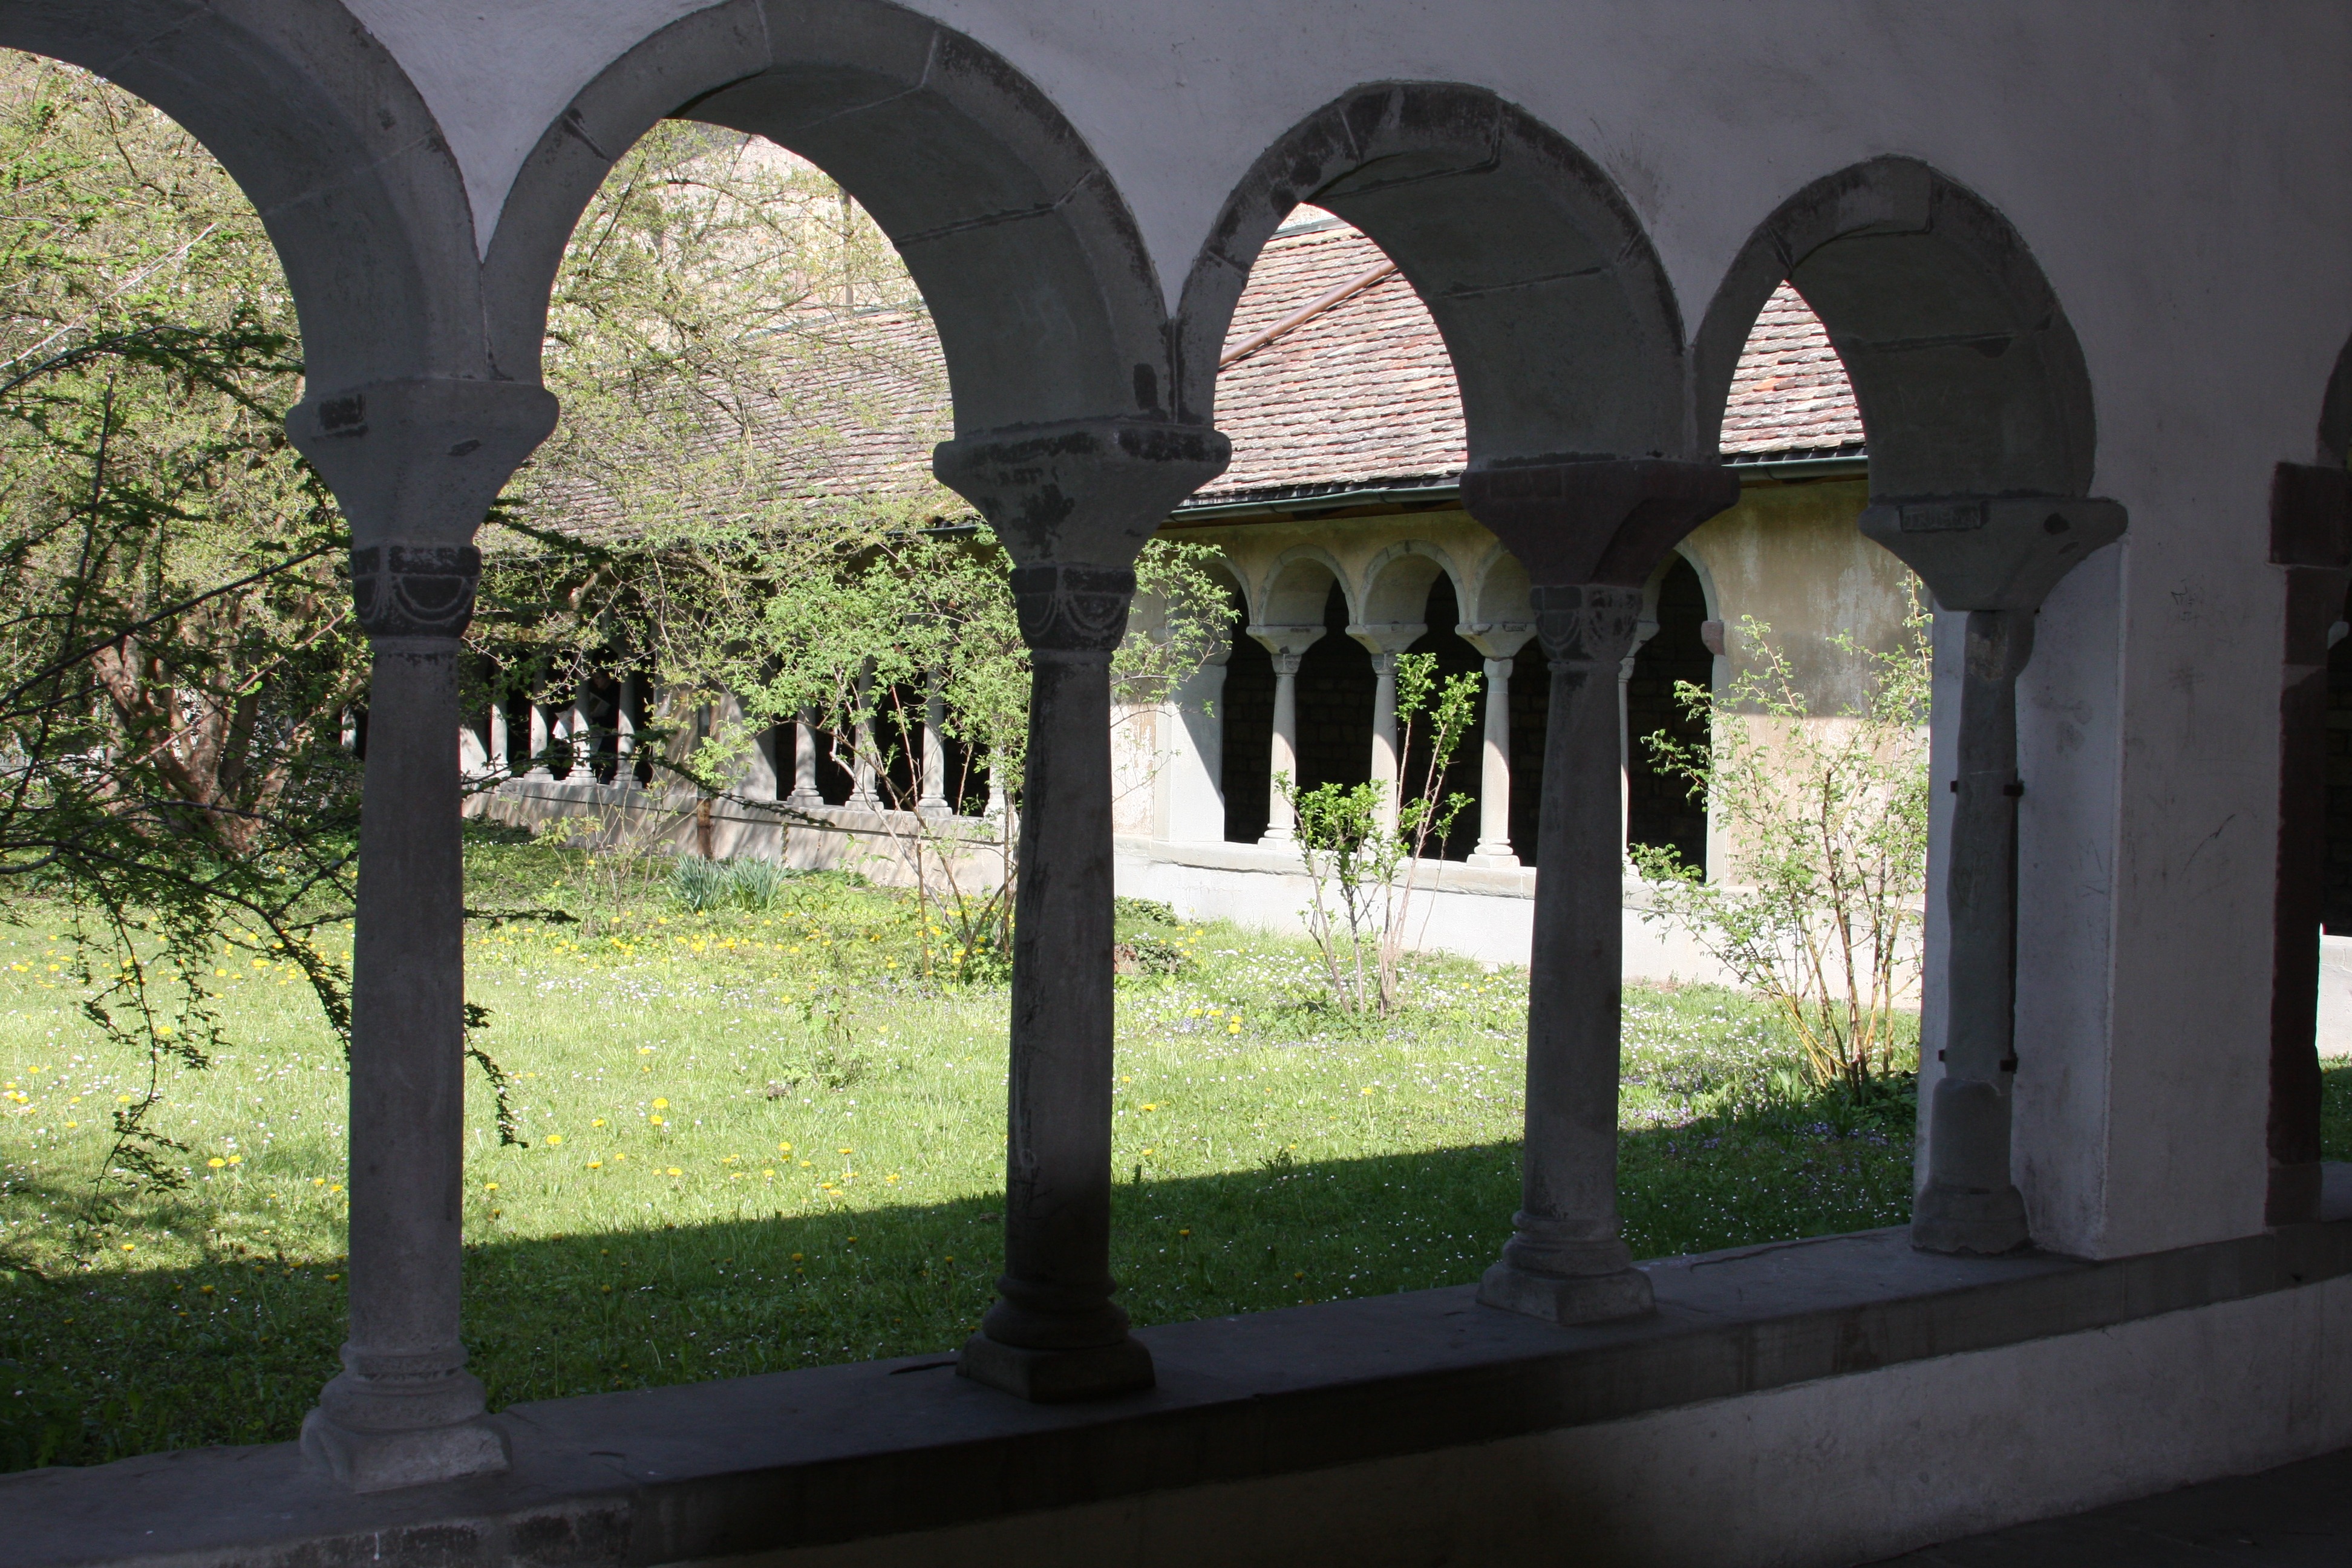
architecture, arch, monastery, cloister, schaffhausen, ancient history